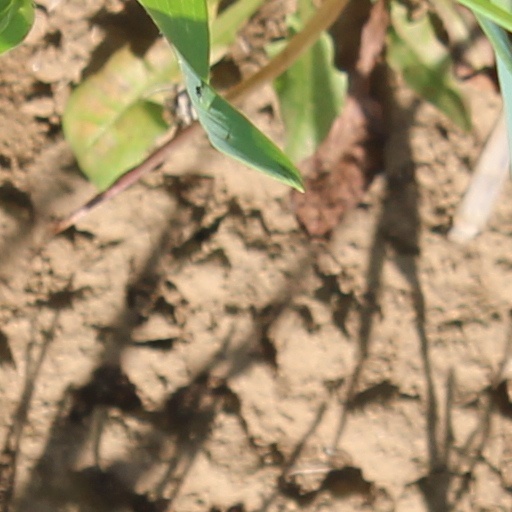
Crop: wheat